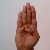
The image shows a hand gesture representing the letter 'B' in Indian Sign Language.